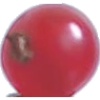
Label: redcurrant